Hacienda Santa Clara

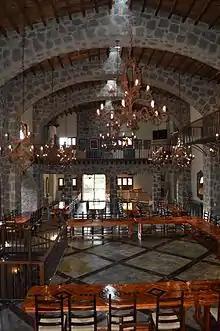
View of the dining room of the main house

The site is a 340-acre former maguey producing hacienda located in the municipality of San Miguel de Allende, about 40 minutes outside of the city proper.